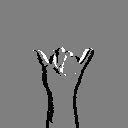
ASL letter: y